Seeboden am Millstätter See

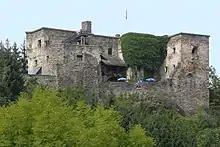
Sommeregg Castle, Treffling

Several prehistoric excavation finds denote a continuous settlement on the western bight of Millstätter See at least since the Neolithic. In the Hallstatt culture, Celtic tribes settled along the nearby Drava Valley, their kingdom Noricum became a Roman province under Emperor Augustus in 15 BC. The area was located near a Roman road ("Via Iulia Augusta") from Aquileia to the local capital Teurnia, where a northern branch-off across the Radstädter Tauern Pass led to Iuvavum (present-day Salzburg). From the 6th century onwards Slavic tribes moved into the region, shown by numerous place names. Their Principality of Carantania became a Bavarian frontier march in the mid 8th century and part of the Frankish Empire under Charlemagne.